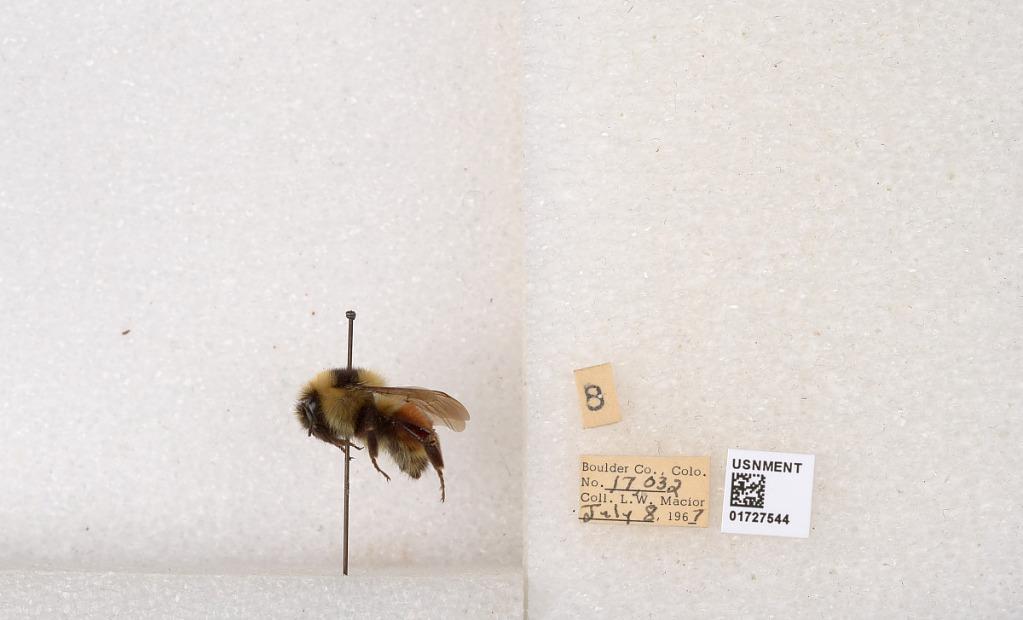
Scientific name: Bombus (Pyrobombus) sylvicola Kirby
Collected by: L. Macior
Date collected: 1967-7-8
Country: United States
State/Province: Colorado
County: Boulder
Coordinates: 40.0163, -105.294